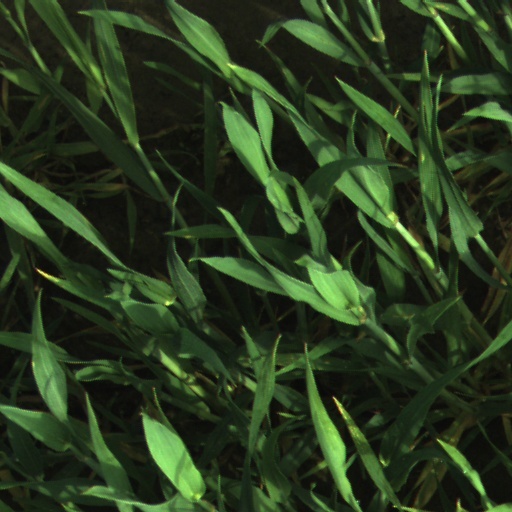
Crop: wheat